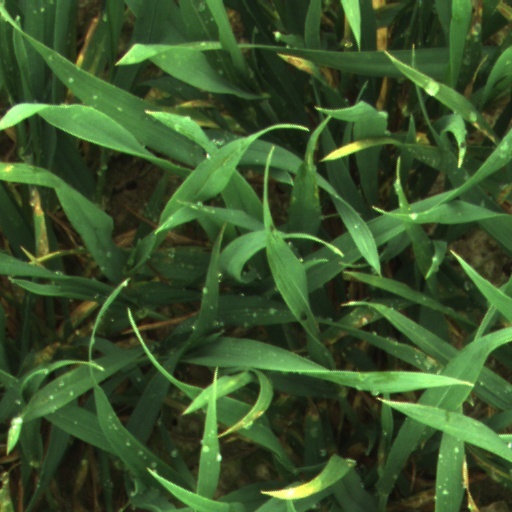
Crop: wheat